Vayeshev

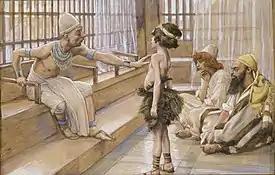
Joseph Sold into Egypt (watercolor circa 1896–1902 by James Tissot)

Rabbi Tarfon deduced characteristics of the Ishmaelites from the transaction reported in Genesis 37:28. Rabbi Tarfon taught that God came from Mount Sinai (or others say Mount Seir) and was revealed to the children of Esau, as Deuteronomy 33:2 says, “The Lord came from Sinai, and rose from Seir to them,” and “Seir” means the children of Esau, as Genesis 36:8 says, “And Esau dwelt in Mount Seir.” God asked them whether they would accept the Torah, and they asked what was written in it. God answered that it included (in Exodus 20:13 and Deuteronomy 5:17), “You shall do no murder.” The children of Esau replied that they were unable to abandon the blessing with which Isaac blessed Esau in Genesis 27:40, “By your sword shall you live.” From there, God turned and was revealed to the children of Ishmael, as Deuteronomy 33:2 says, “He shined forth from Mount Paran,” and “Paran” means the children of Ishmael, as Genesis 21:21 says of Ishmael, “And he dwelt in the wilderness of Paran.” God asked them whether they would accept the Torah, and they asked what was written in it. God answered that it included (in Exodus 20:13 and Deuteronomy 5:17), “You shall not steal.” The children of Ishmael replied that they were unable to abandon their fathers' custom, as Joseph said in Genesis 40:15 (referring to the Ishmaelites' transaction reported in Genesis 37:28), “For indeed I was stolen away out of the land of the Hebrews.” From there, God sent messengers to all the nations of the world asking them whether they would accept the Torah, and they asked what was written in it. God answered that it included (in Exodus 20:3 and Deuteronomy 5:7), "You shall have no other gods before me." They replied that they had no delight in the Torah, therefore let God give it to God's people, as Psalm 29:11 says, “The Lord will give strength [identified with the Torah] to His people; the Lord will bless His people with peace.” From there, God returned and was revealed to the children of Israel, as Deuteronomy 33:2 says, “And he came from the ten thousands of holy ones,” and the expression “ten thousands” means the children of Israel, as Numbers 10:36 says, “And when it rested, he said, ‘Return, O Lord, to the ten thousands of the thousands of Israel.’” With God were thousands of chariots and 20,000 angels, and God’s right hand held the Torah, as Deuteronomy 33:2 says, “At his right hand was a fiery law to them.”